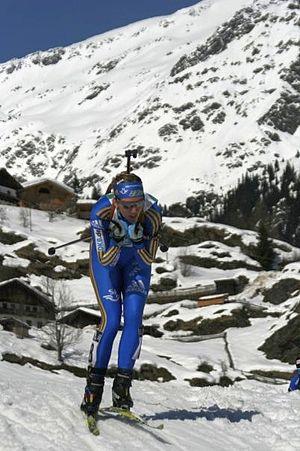
Olga Viktorovna Anissimova - russe : Ольга Викторовна Анисимова et en anglais : Olga Anisimova - née le 29 janvier 1972 à Balakovo, est une biathlète russe.